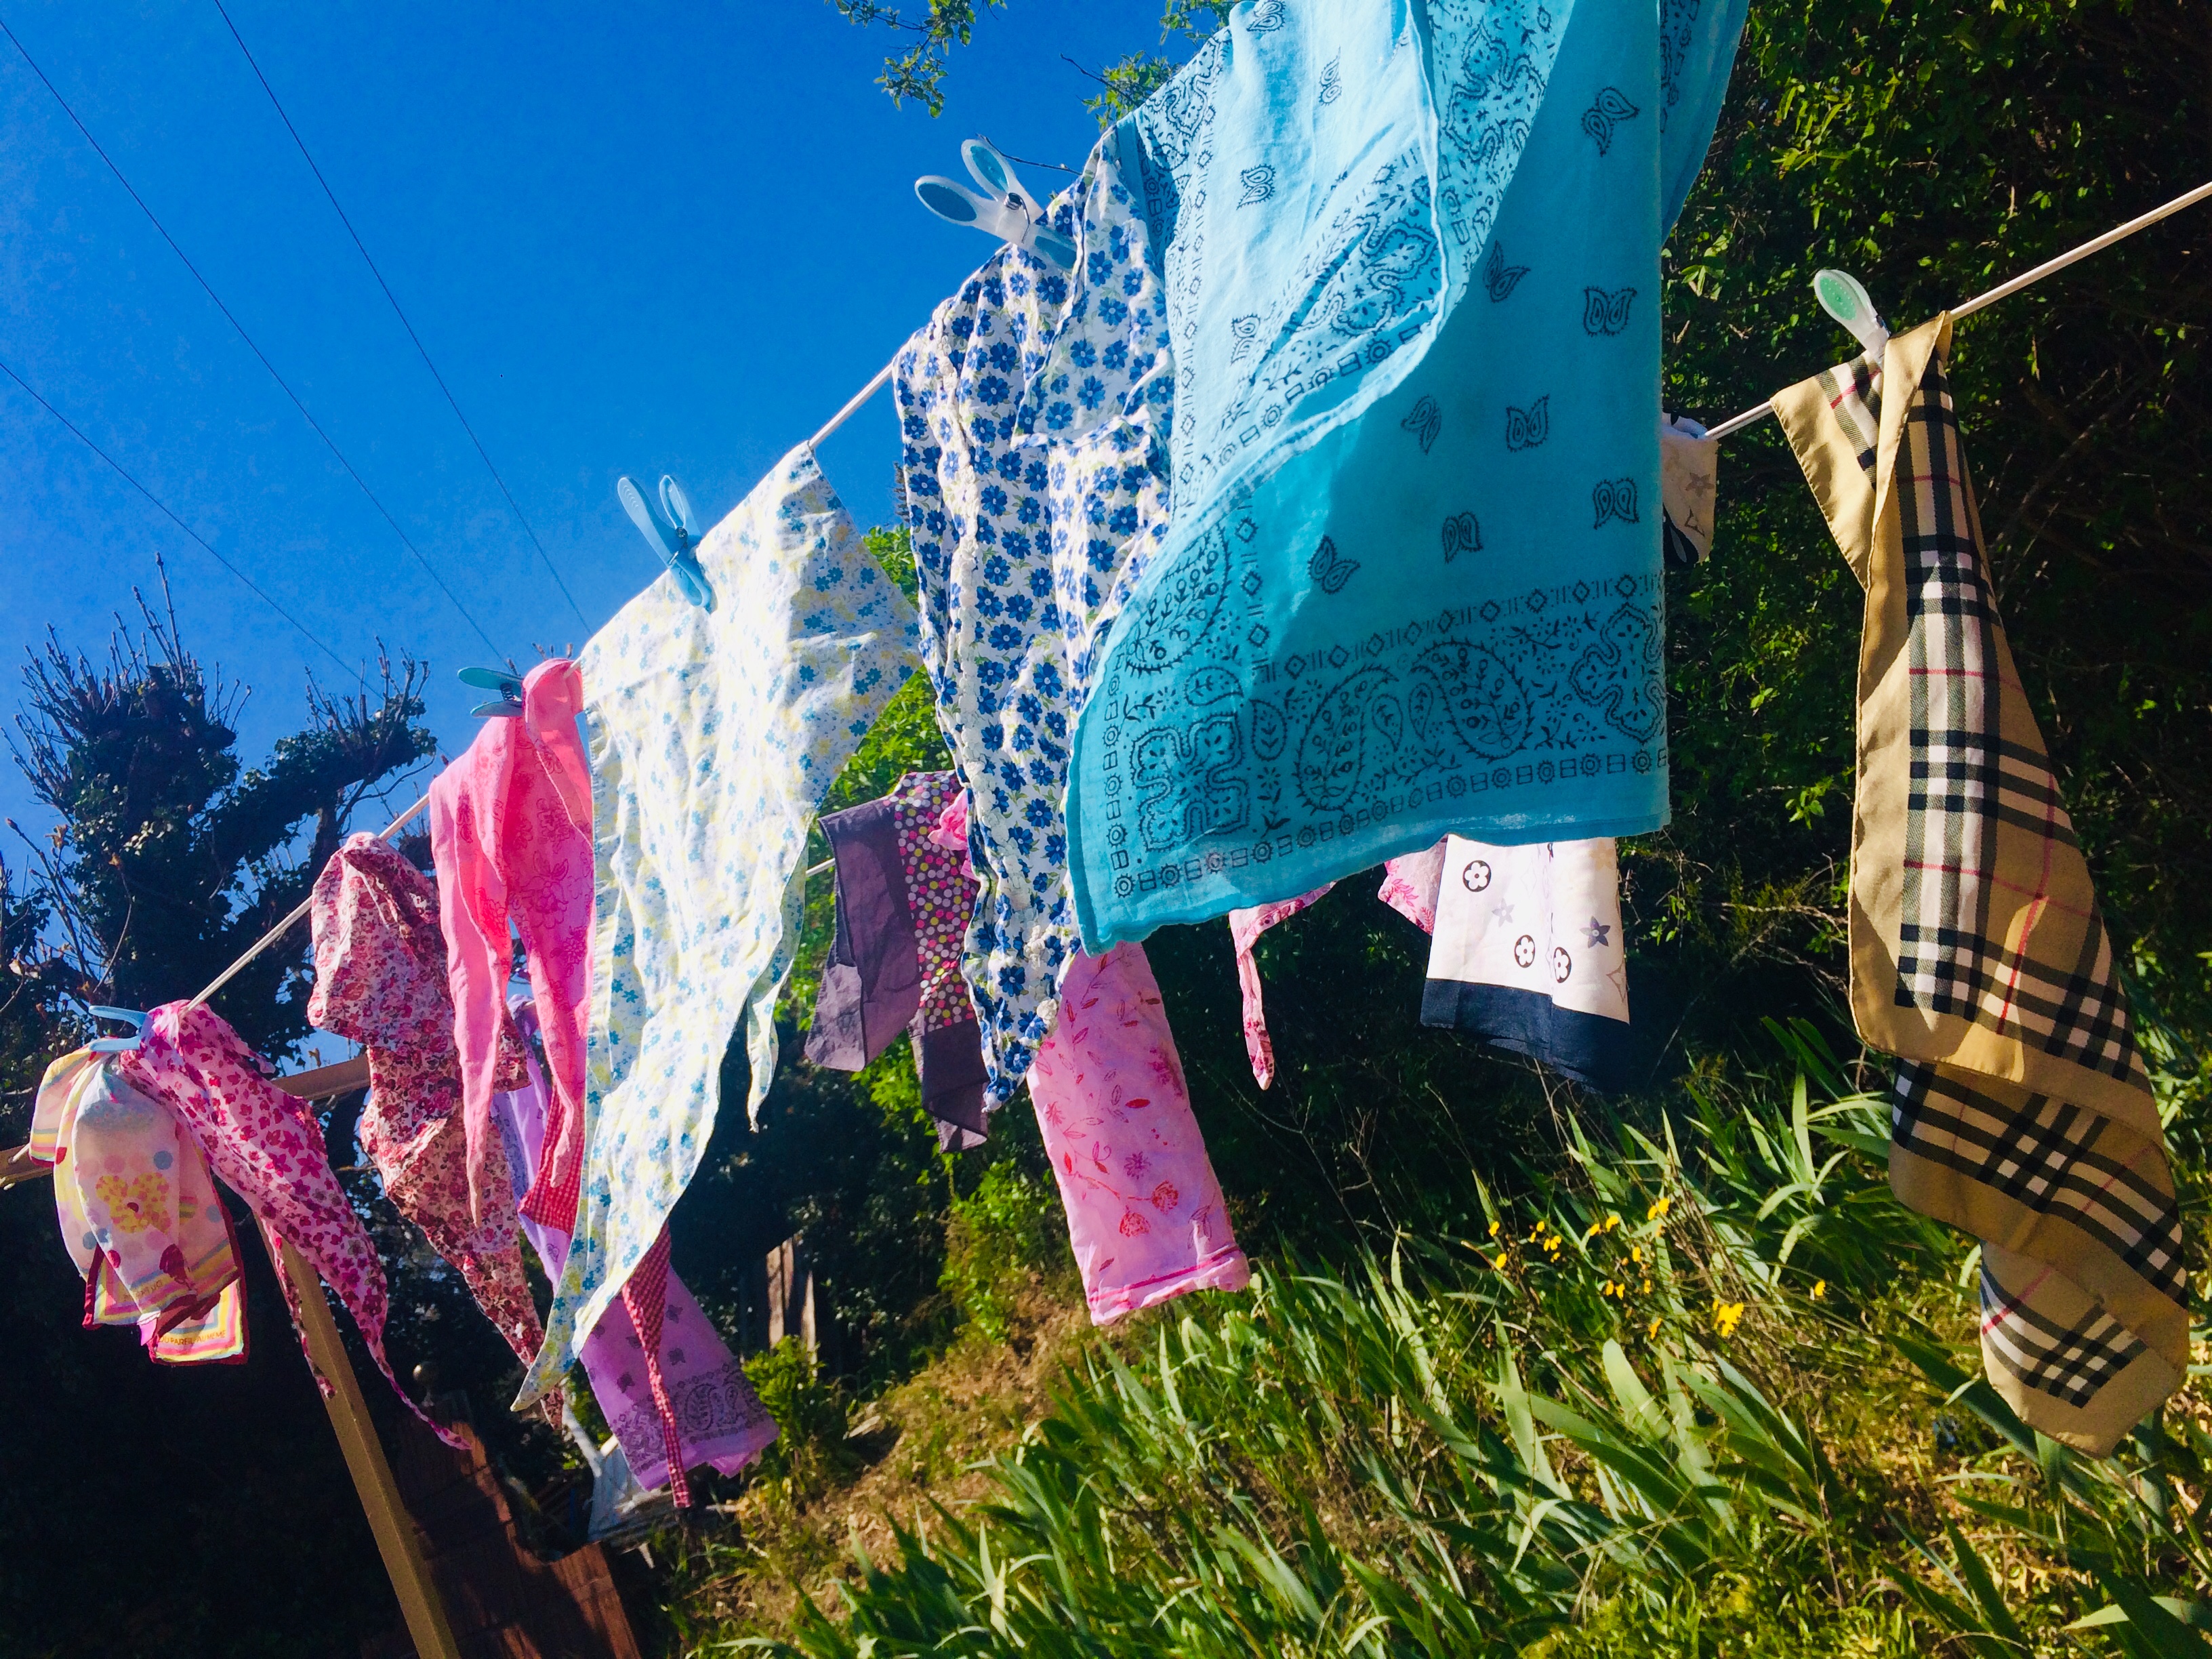
color, pink, sky, grass, tree, textile, umbrella, adaptation, plant, linens, world, fashion accessory, flag, laundry